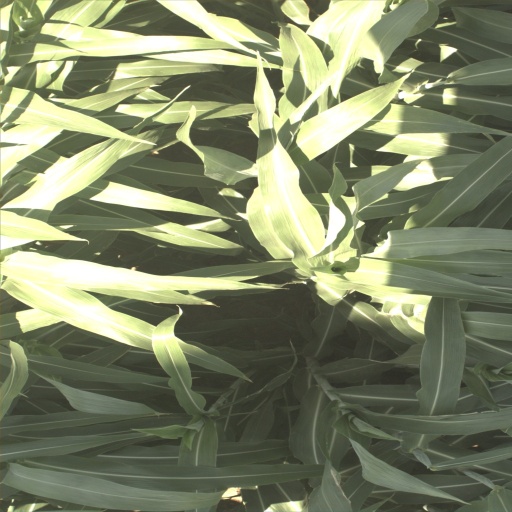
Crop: sorghum